John H. Lienhard

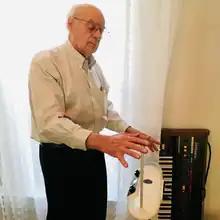
Lienhard playing a theremin

John Henry Lienhard IV (born August 17, 1930) is Professor Emeritus of mechanical engineering and history at The University of Houston. He worked in heat transfer and thermodynamics for many years prior to creating the radio program "The Engines of Our Ingenuity". Lienhard is a member of the US National Academy of Engineering.